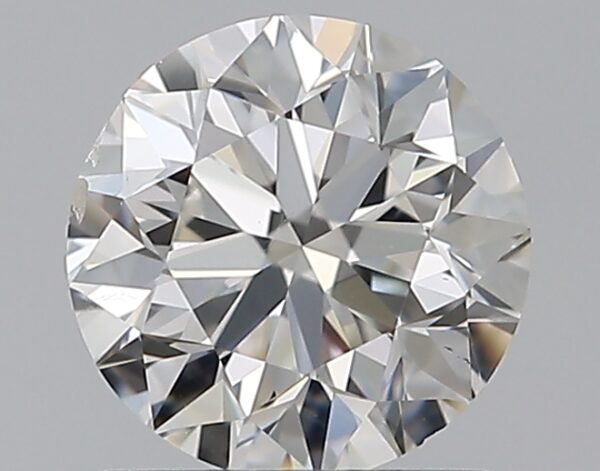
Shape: round
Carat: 0.9
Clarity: SI1
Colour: F
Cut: VG
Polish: EX
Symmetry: VG
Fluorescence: ST
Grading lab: GIA
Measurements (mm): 5.97 x 6.05 x 3.9